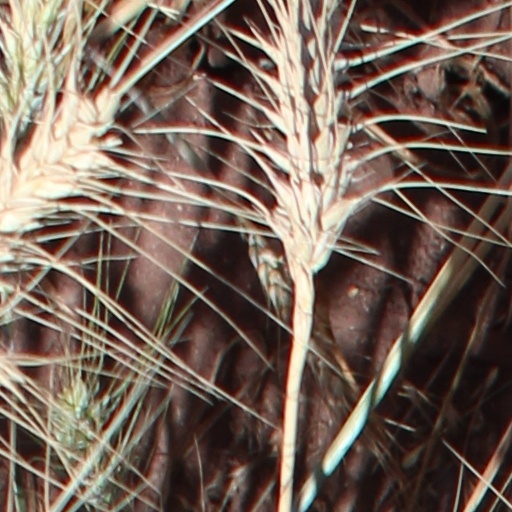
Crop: wheat